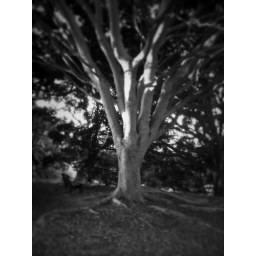
tree in the park at the corner of the street